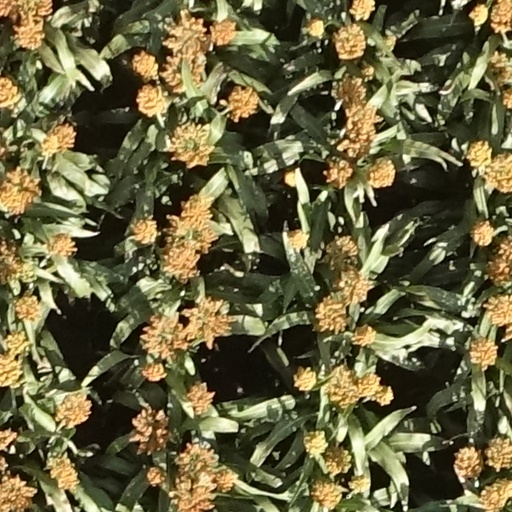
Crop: sorghum